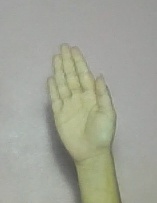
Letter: seen